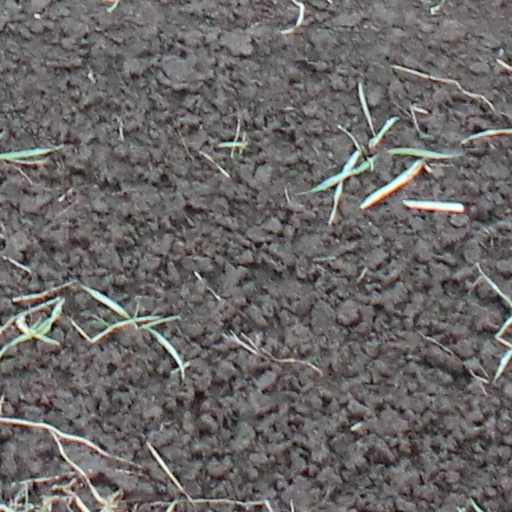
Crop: wheat